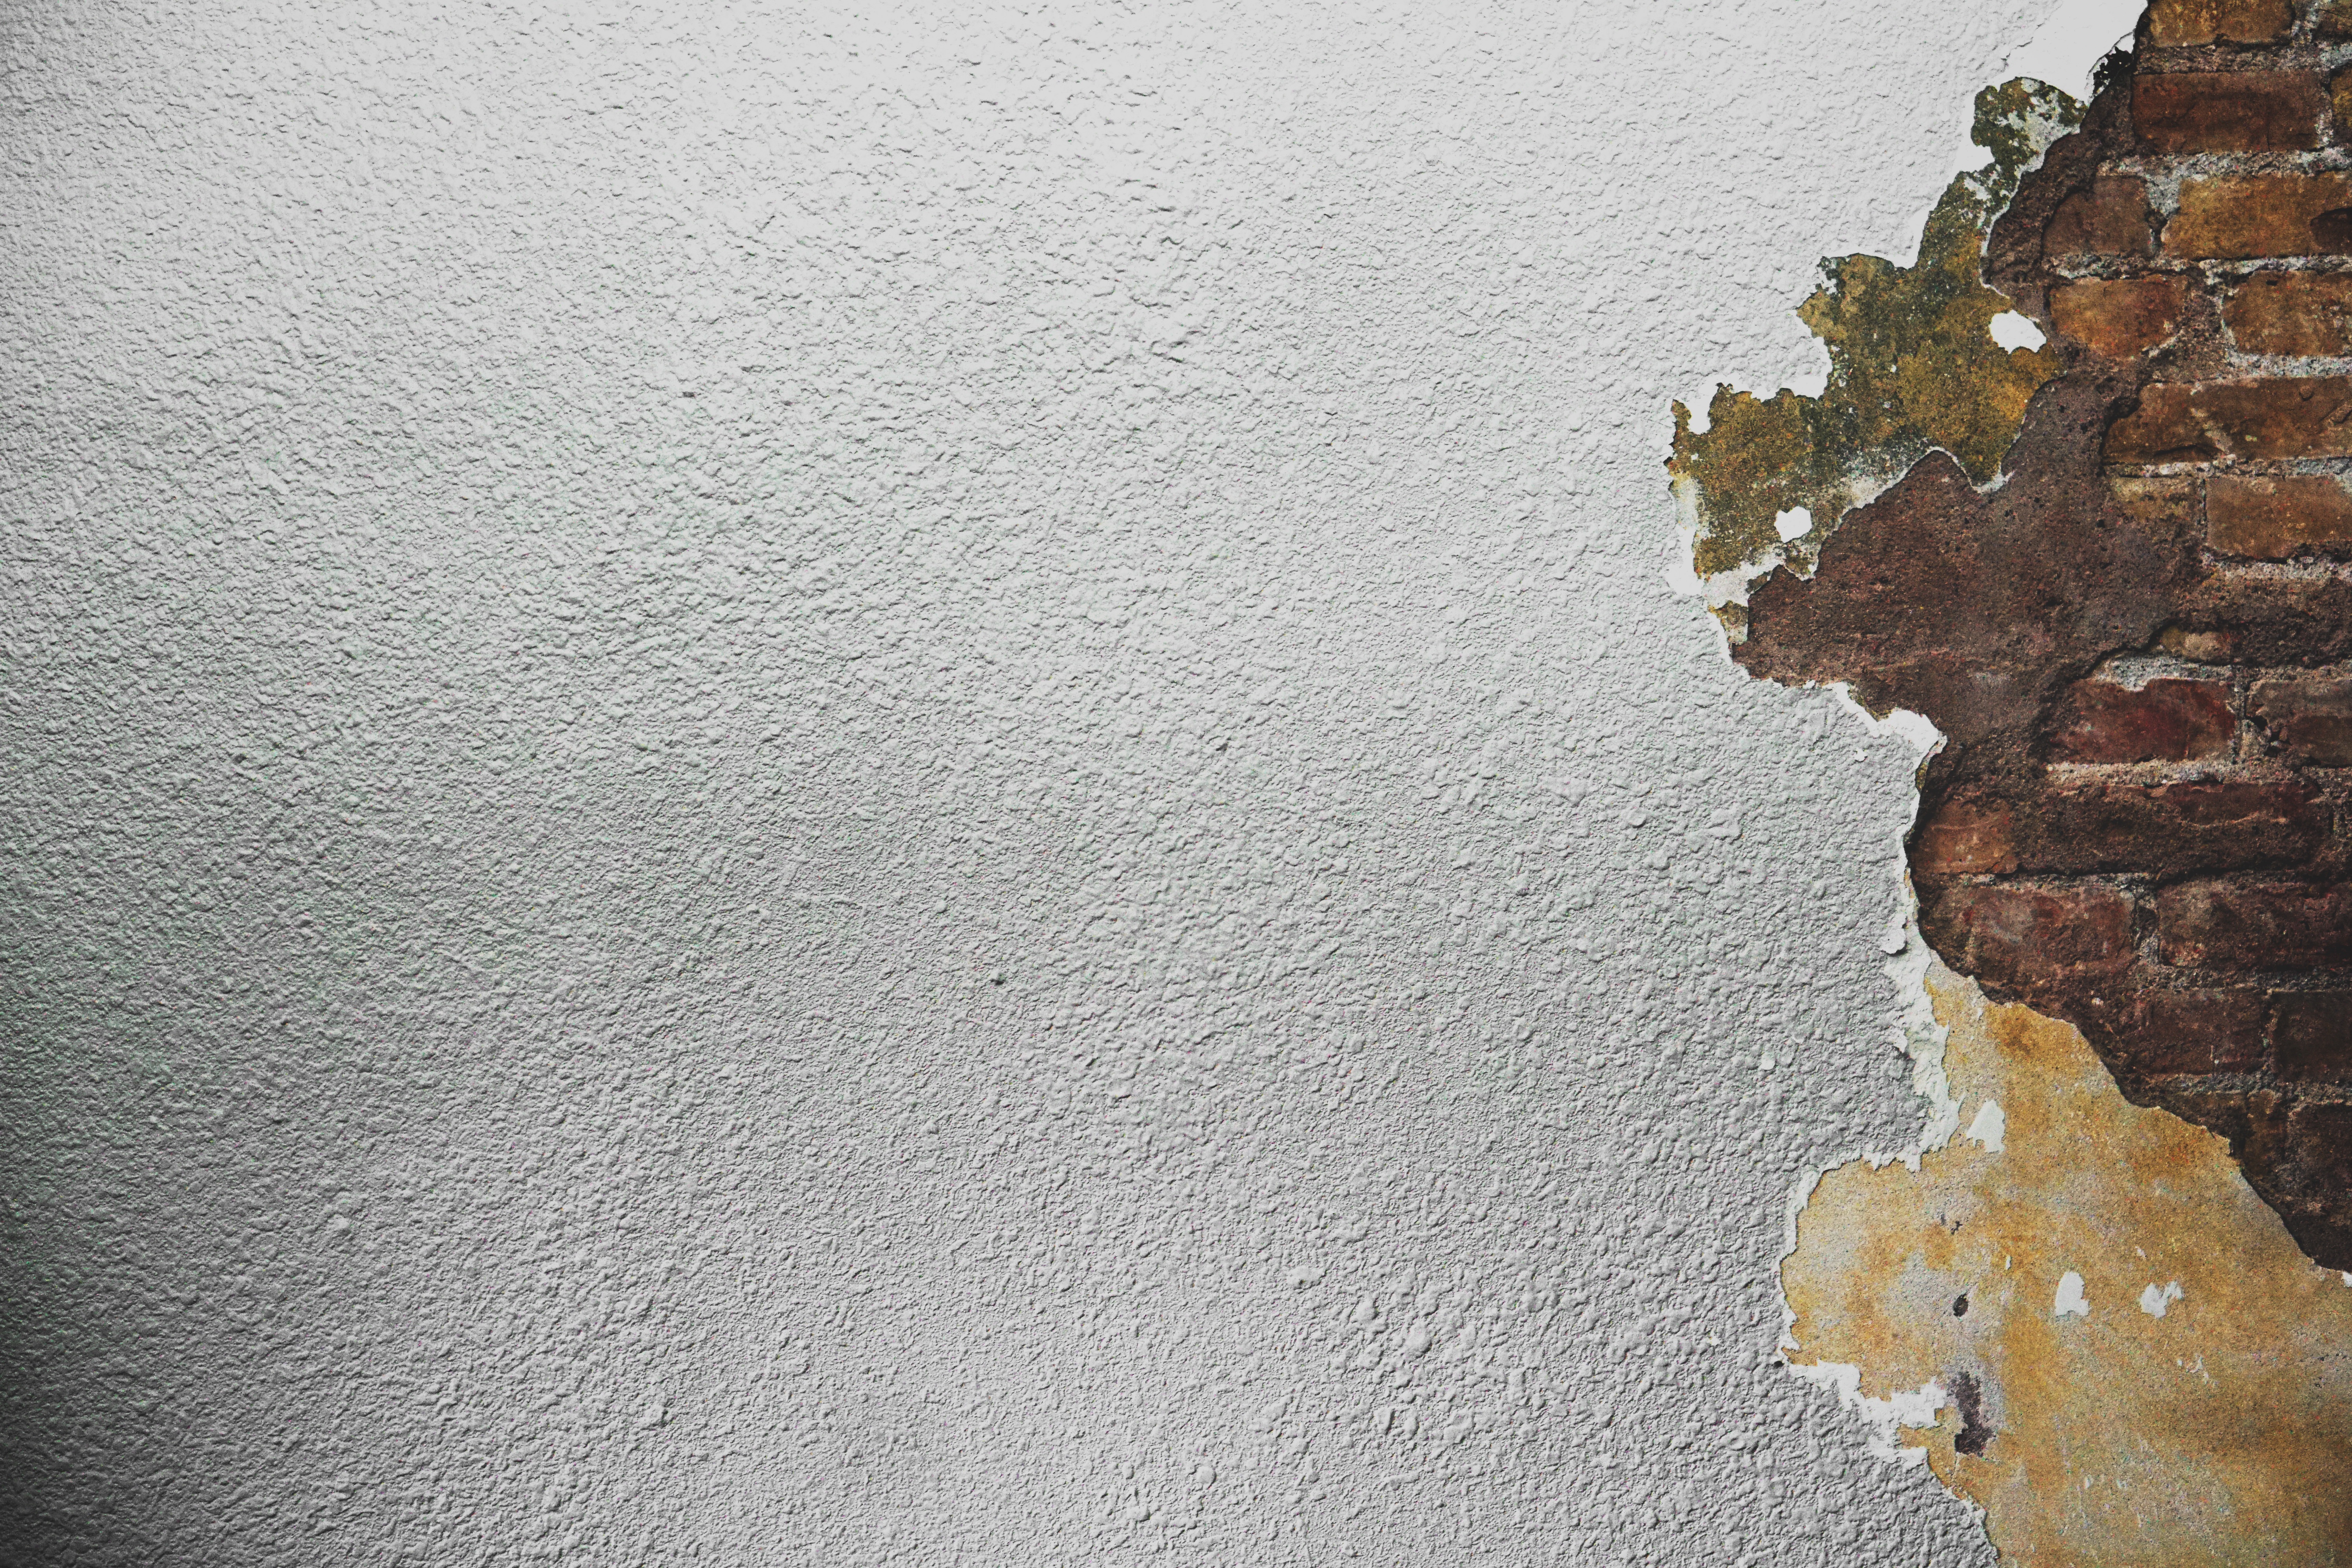
sea, sand, rock, wood, texture, leaf, wall, reflection, terrain, material, flooring